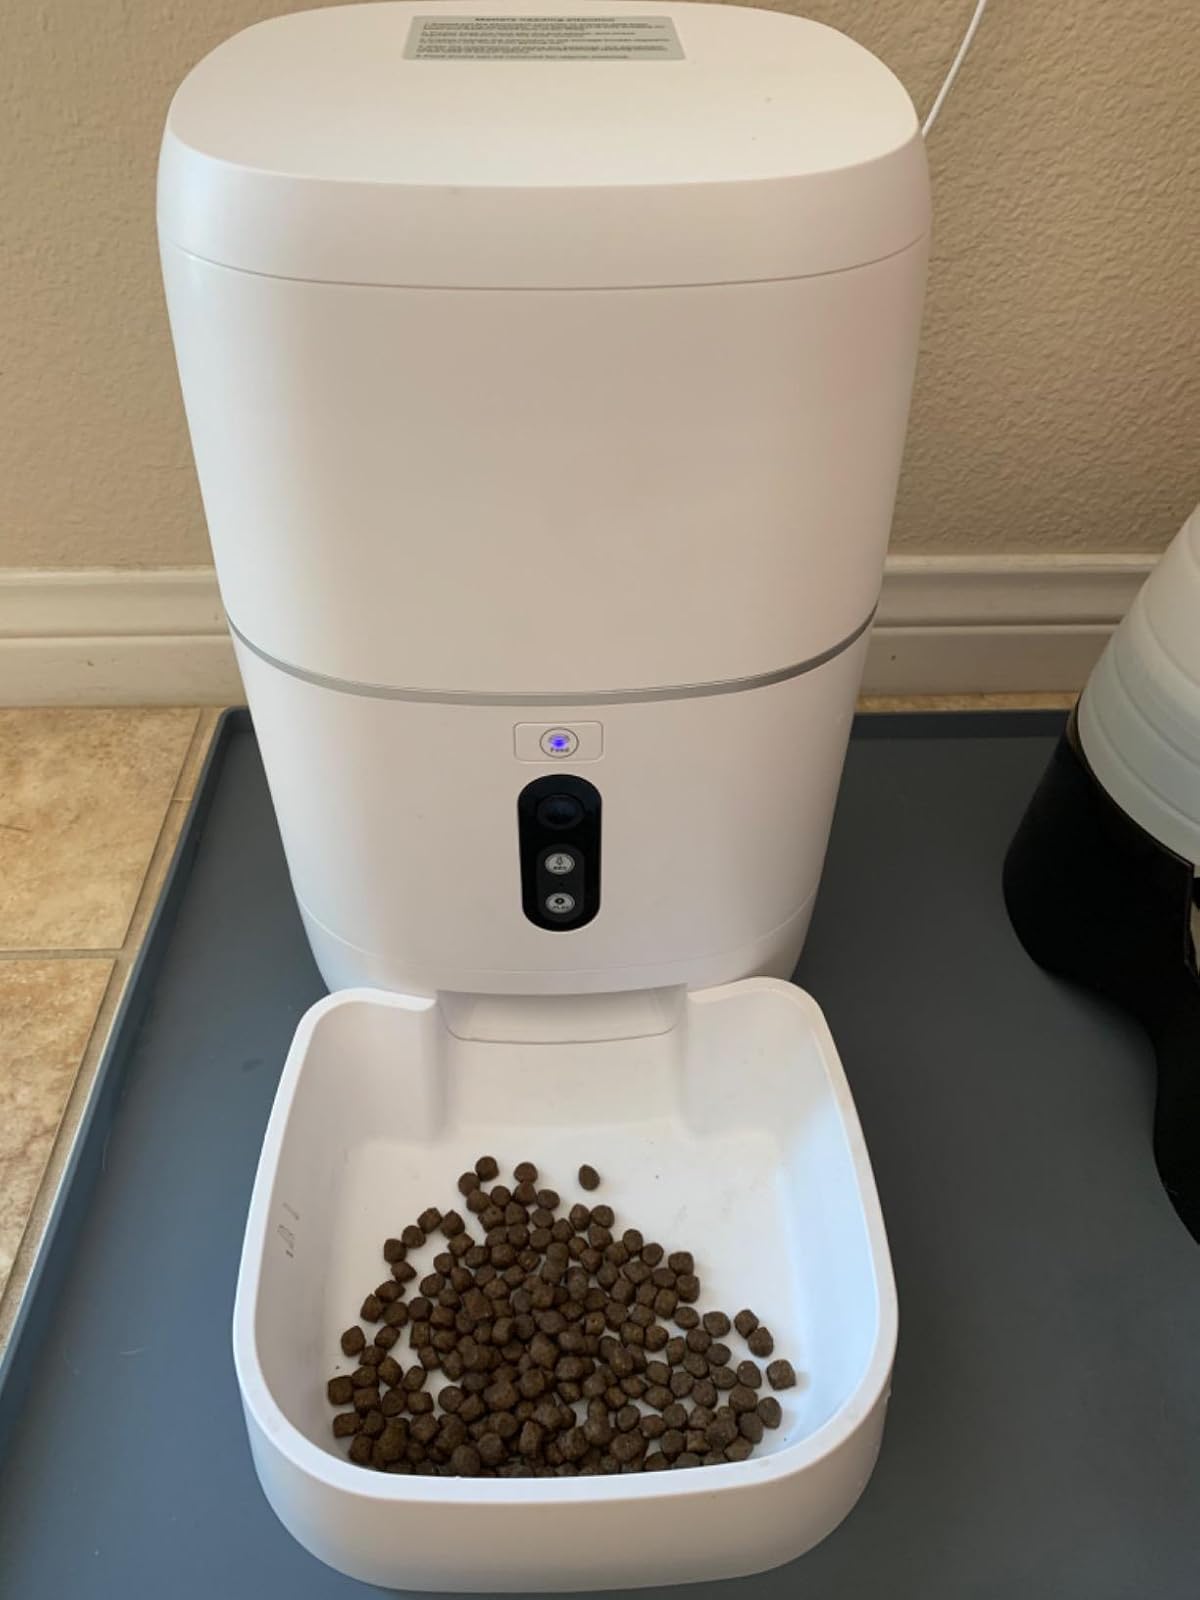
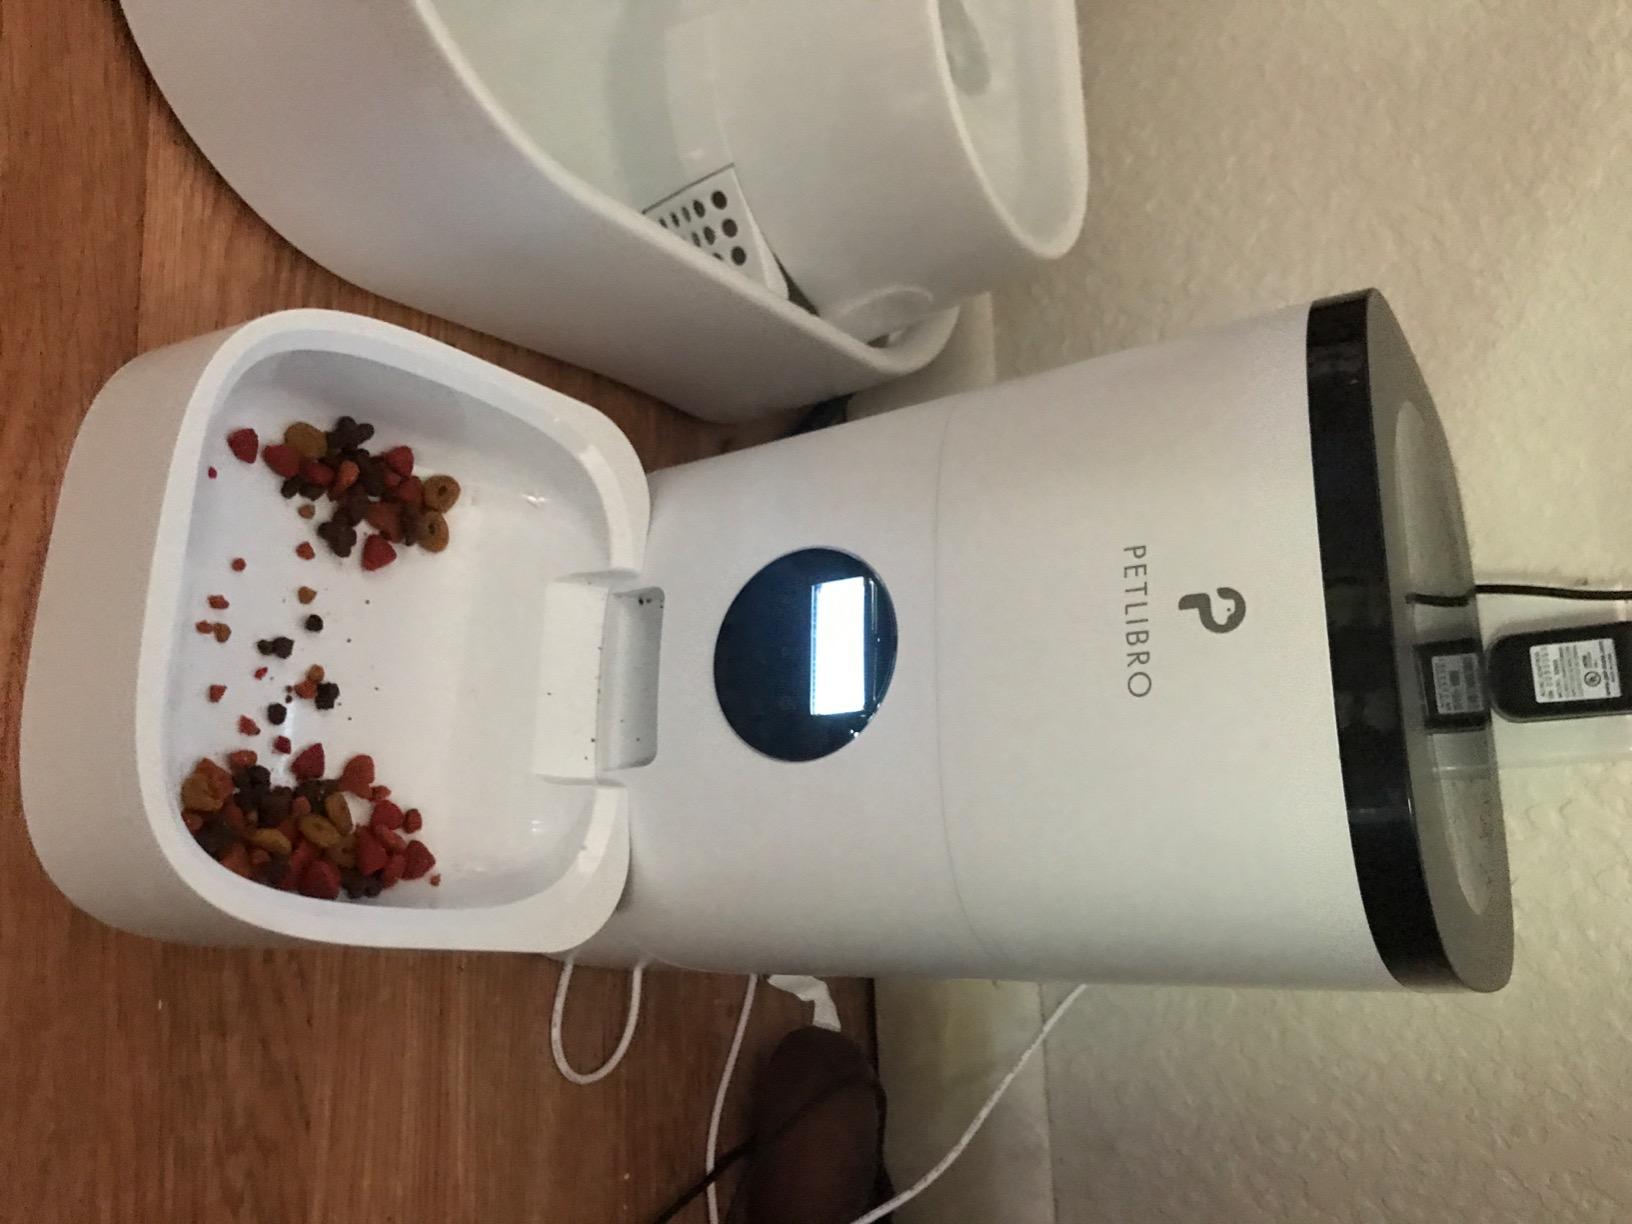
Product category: items_feeder
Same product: no